Same-sex marriage in Brazil

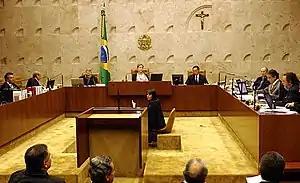
Interior of the Supreme Federal Court, which issued a ruling on 5 May 2011 recognizing same-sex stable unions nationwide

The first case of legal recognition of a same-sex union in Brazil occurred in 2004 for a dual Brazilian-English couple. The couple's relationship was recognized in the form of a common-law marriage—which at the time was only available to opposite-sex couples. The couple had lived together for fourteen years in the city of Curitiba.